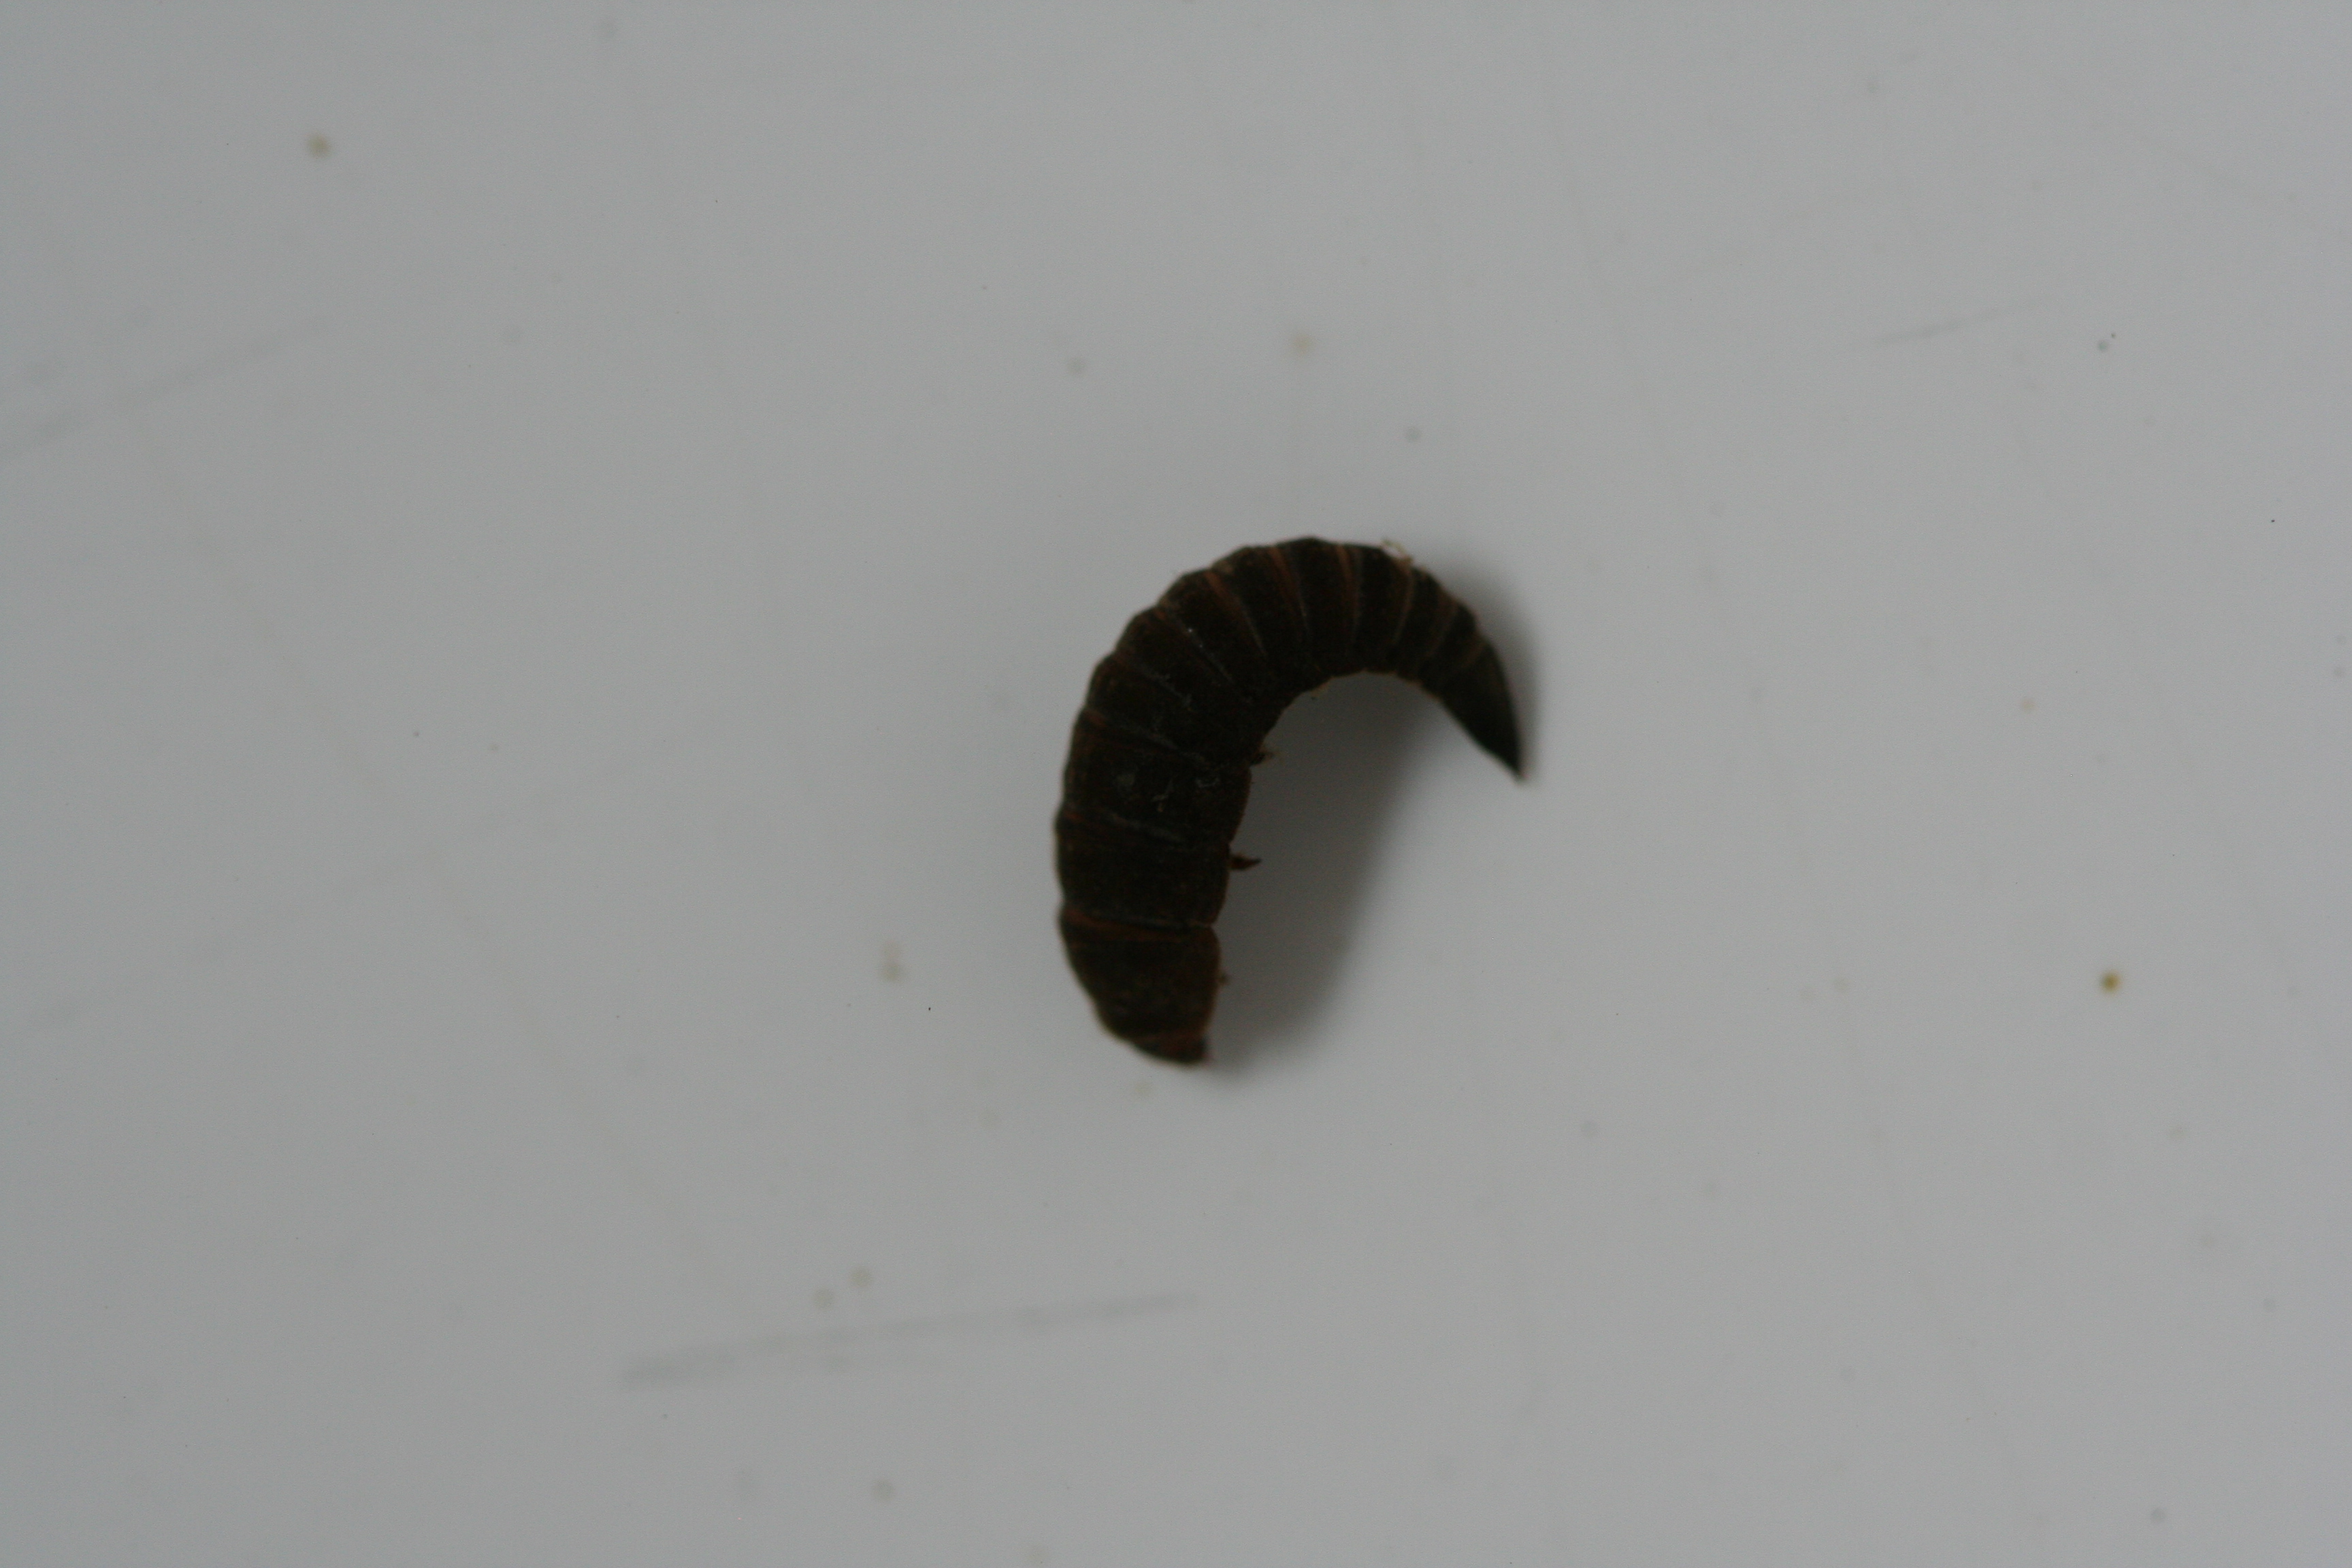
Macroinvertebrate group: bugs_and_beetles